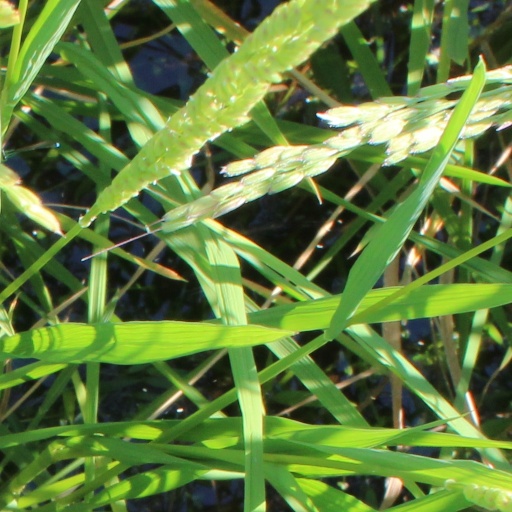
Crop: rice